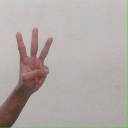
अक्षर: व